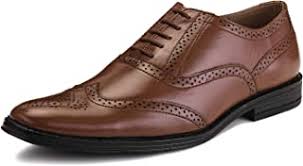
Label: Brogue